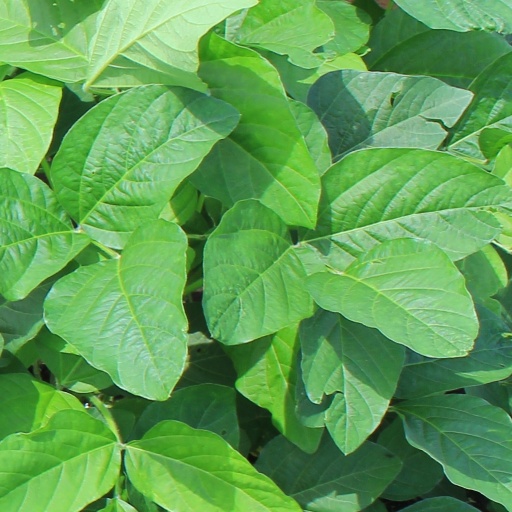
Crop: soybean